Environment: real
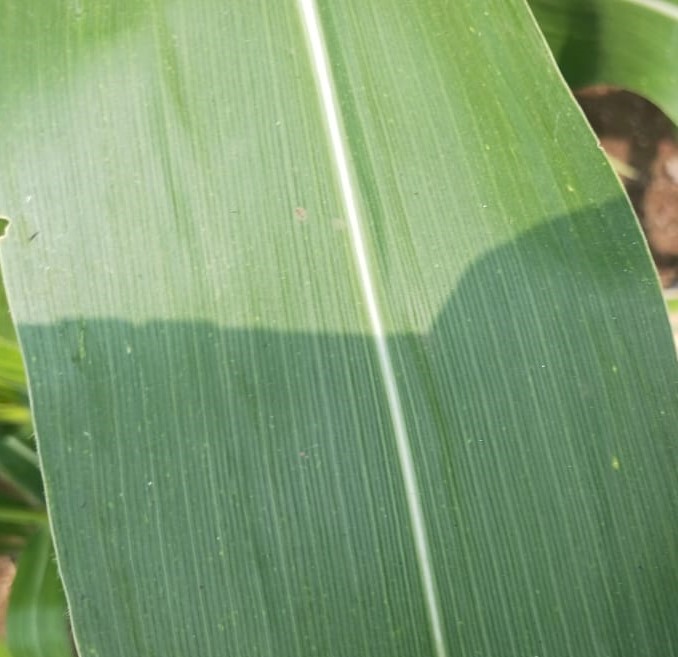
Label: healthy